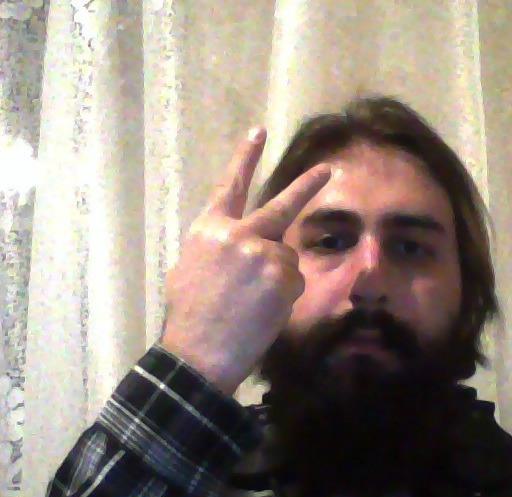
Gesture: peace_inverted